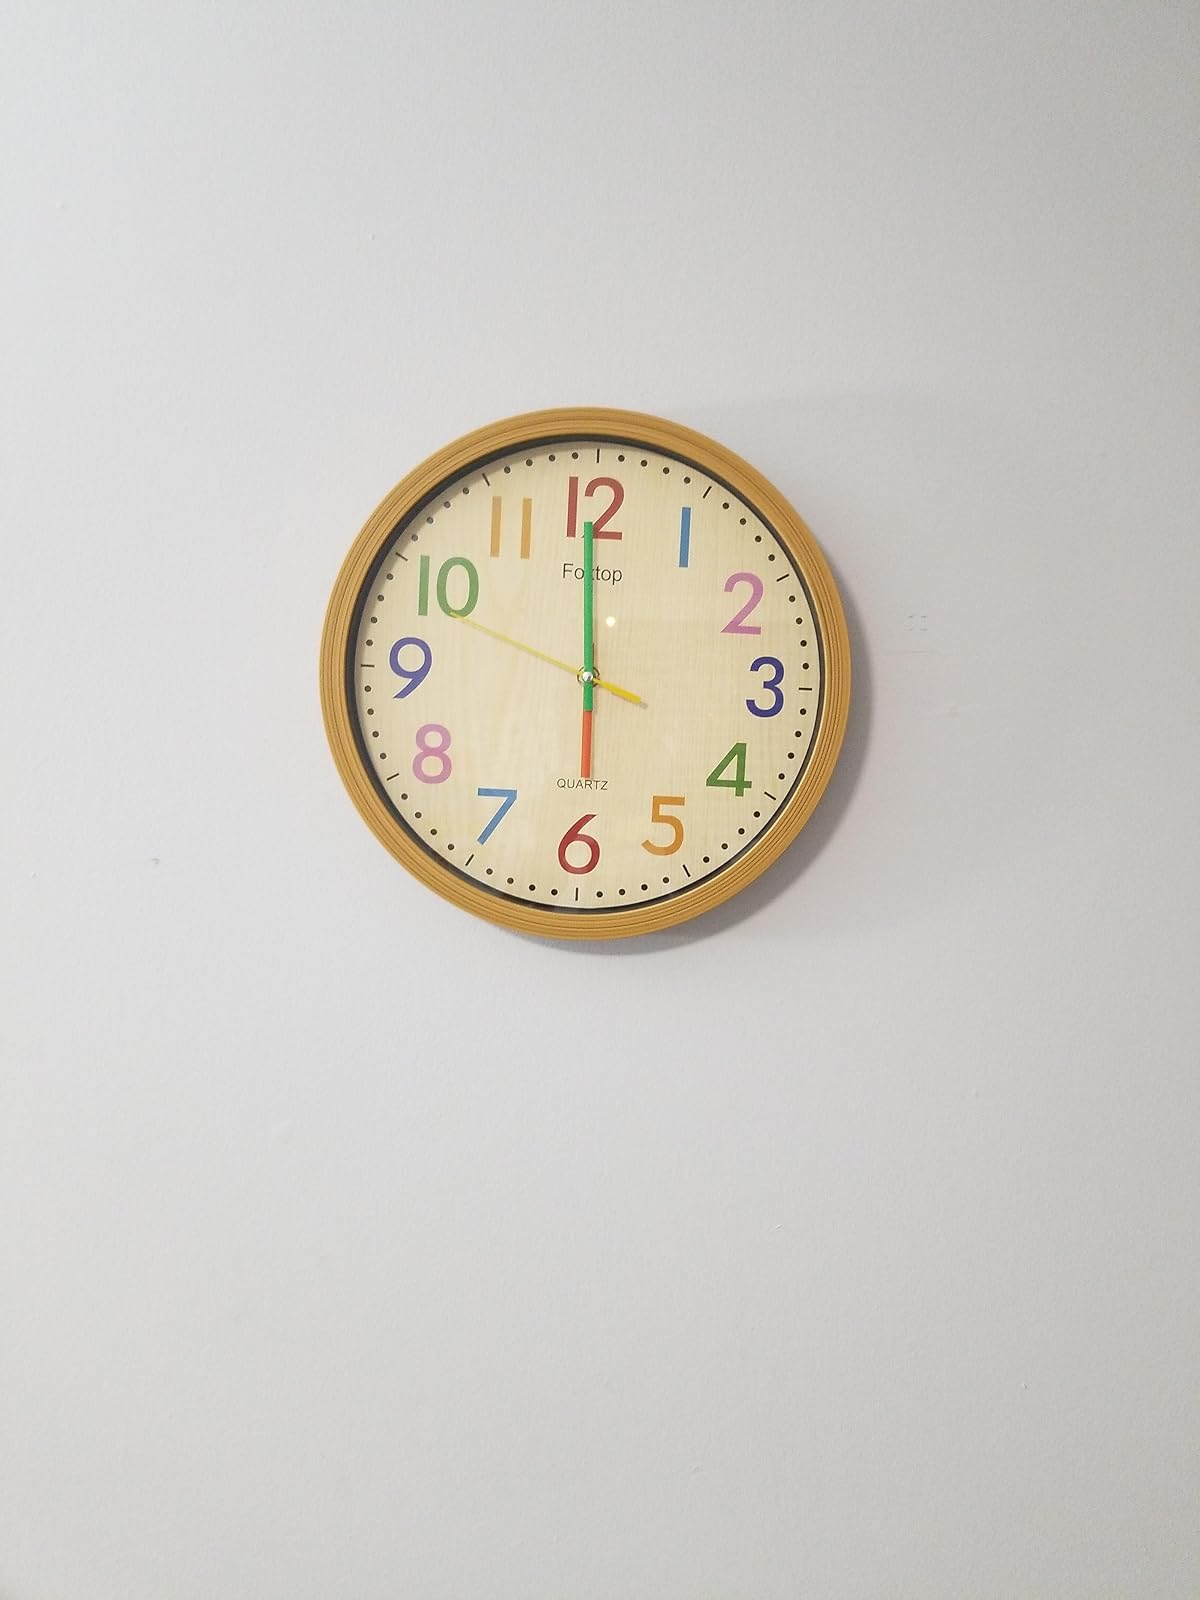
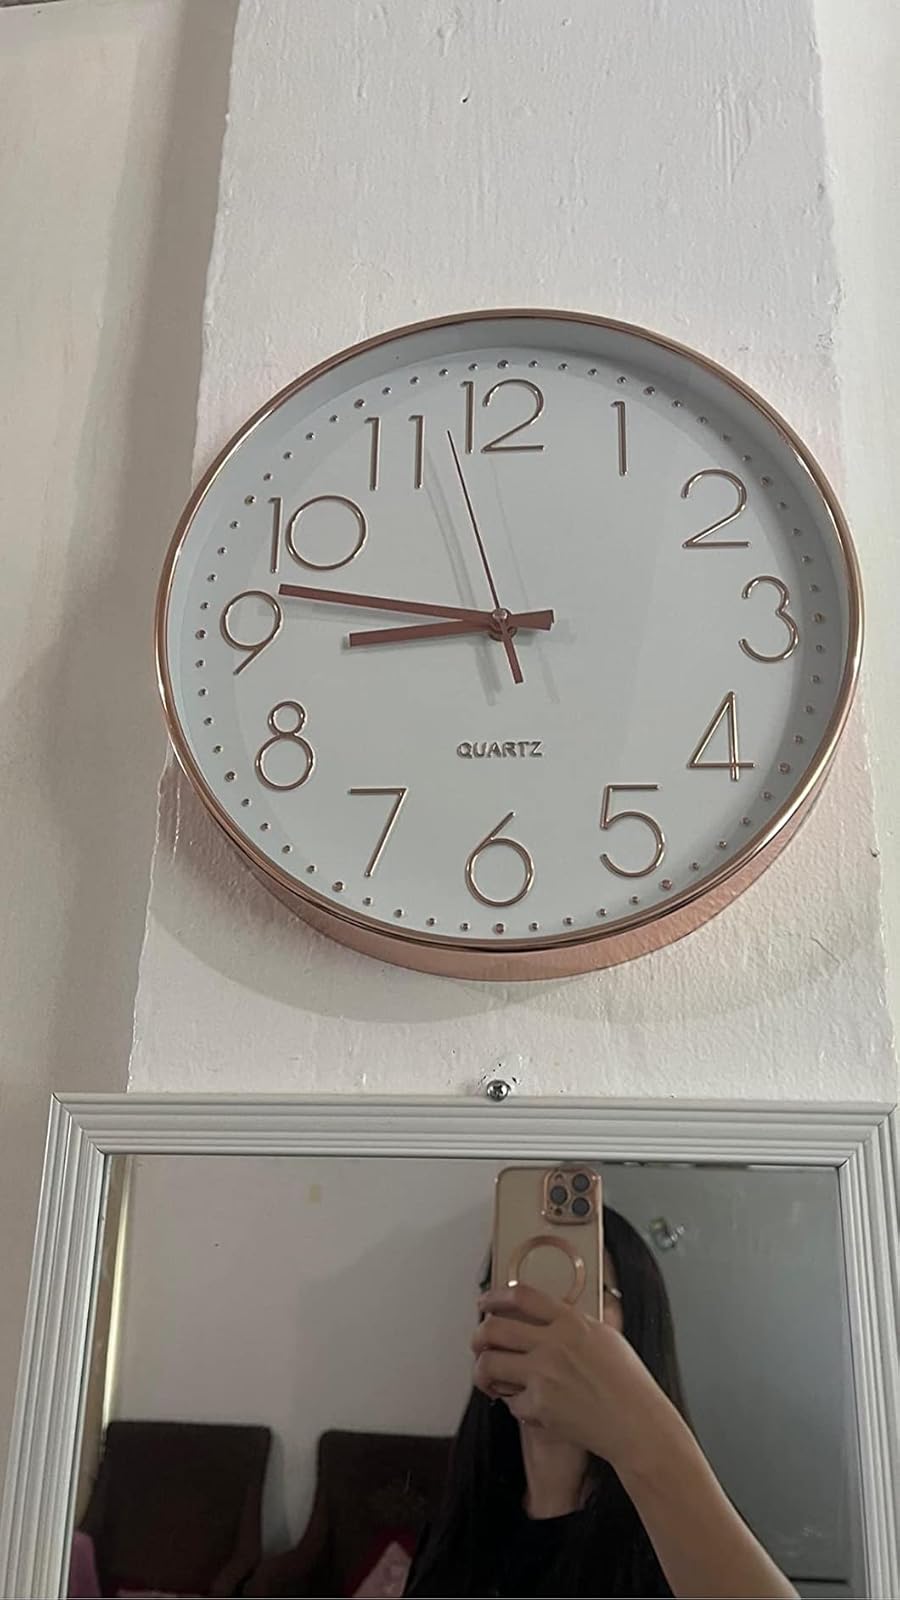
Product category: clock
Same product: no